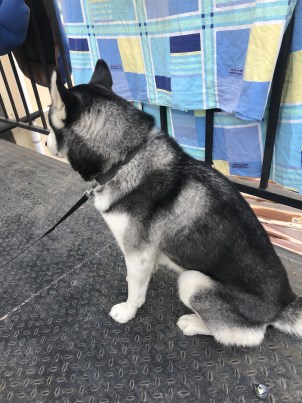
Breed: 1160-n000003-Siberian_husky